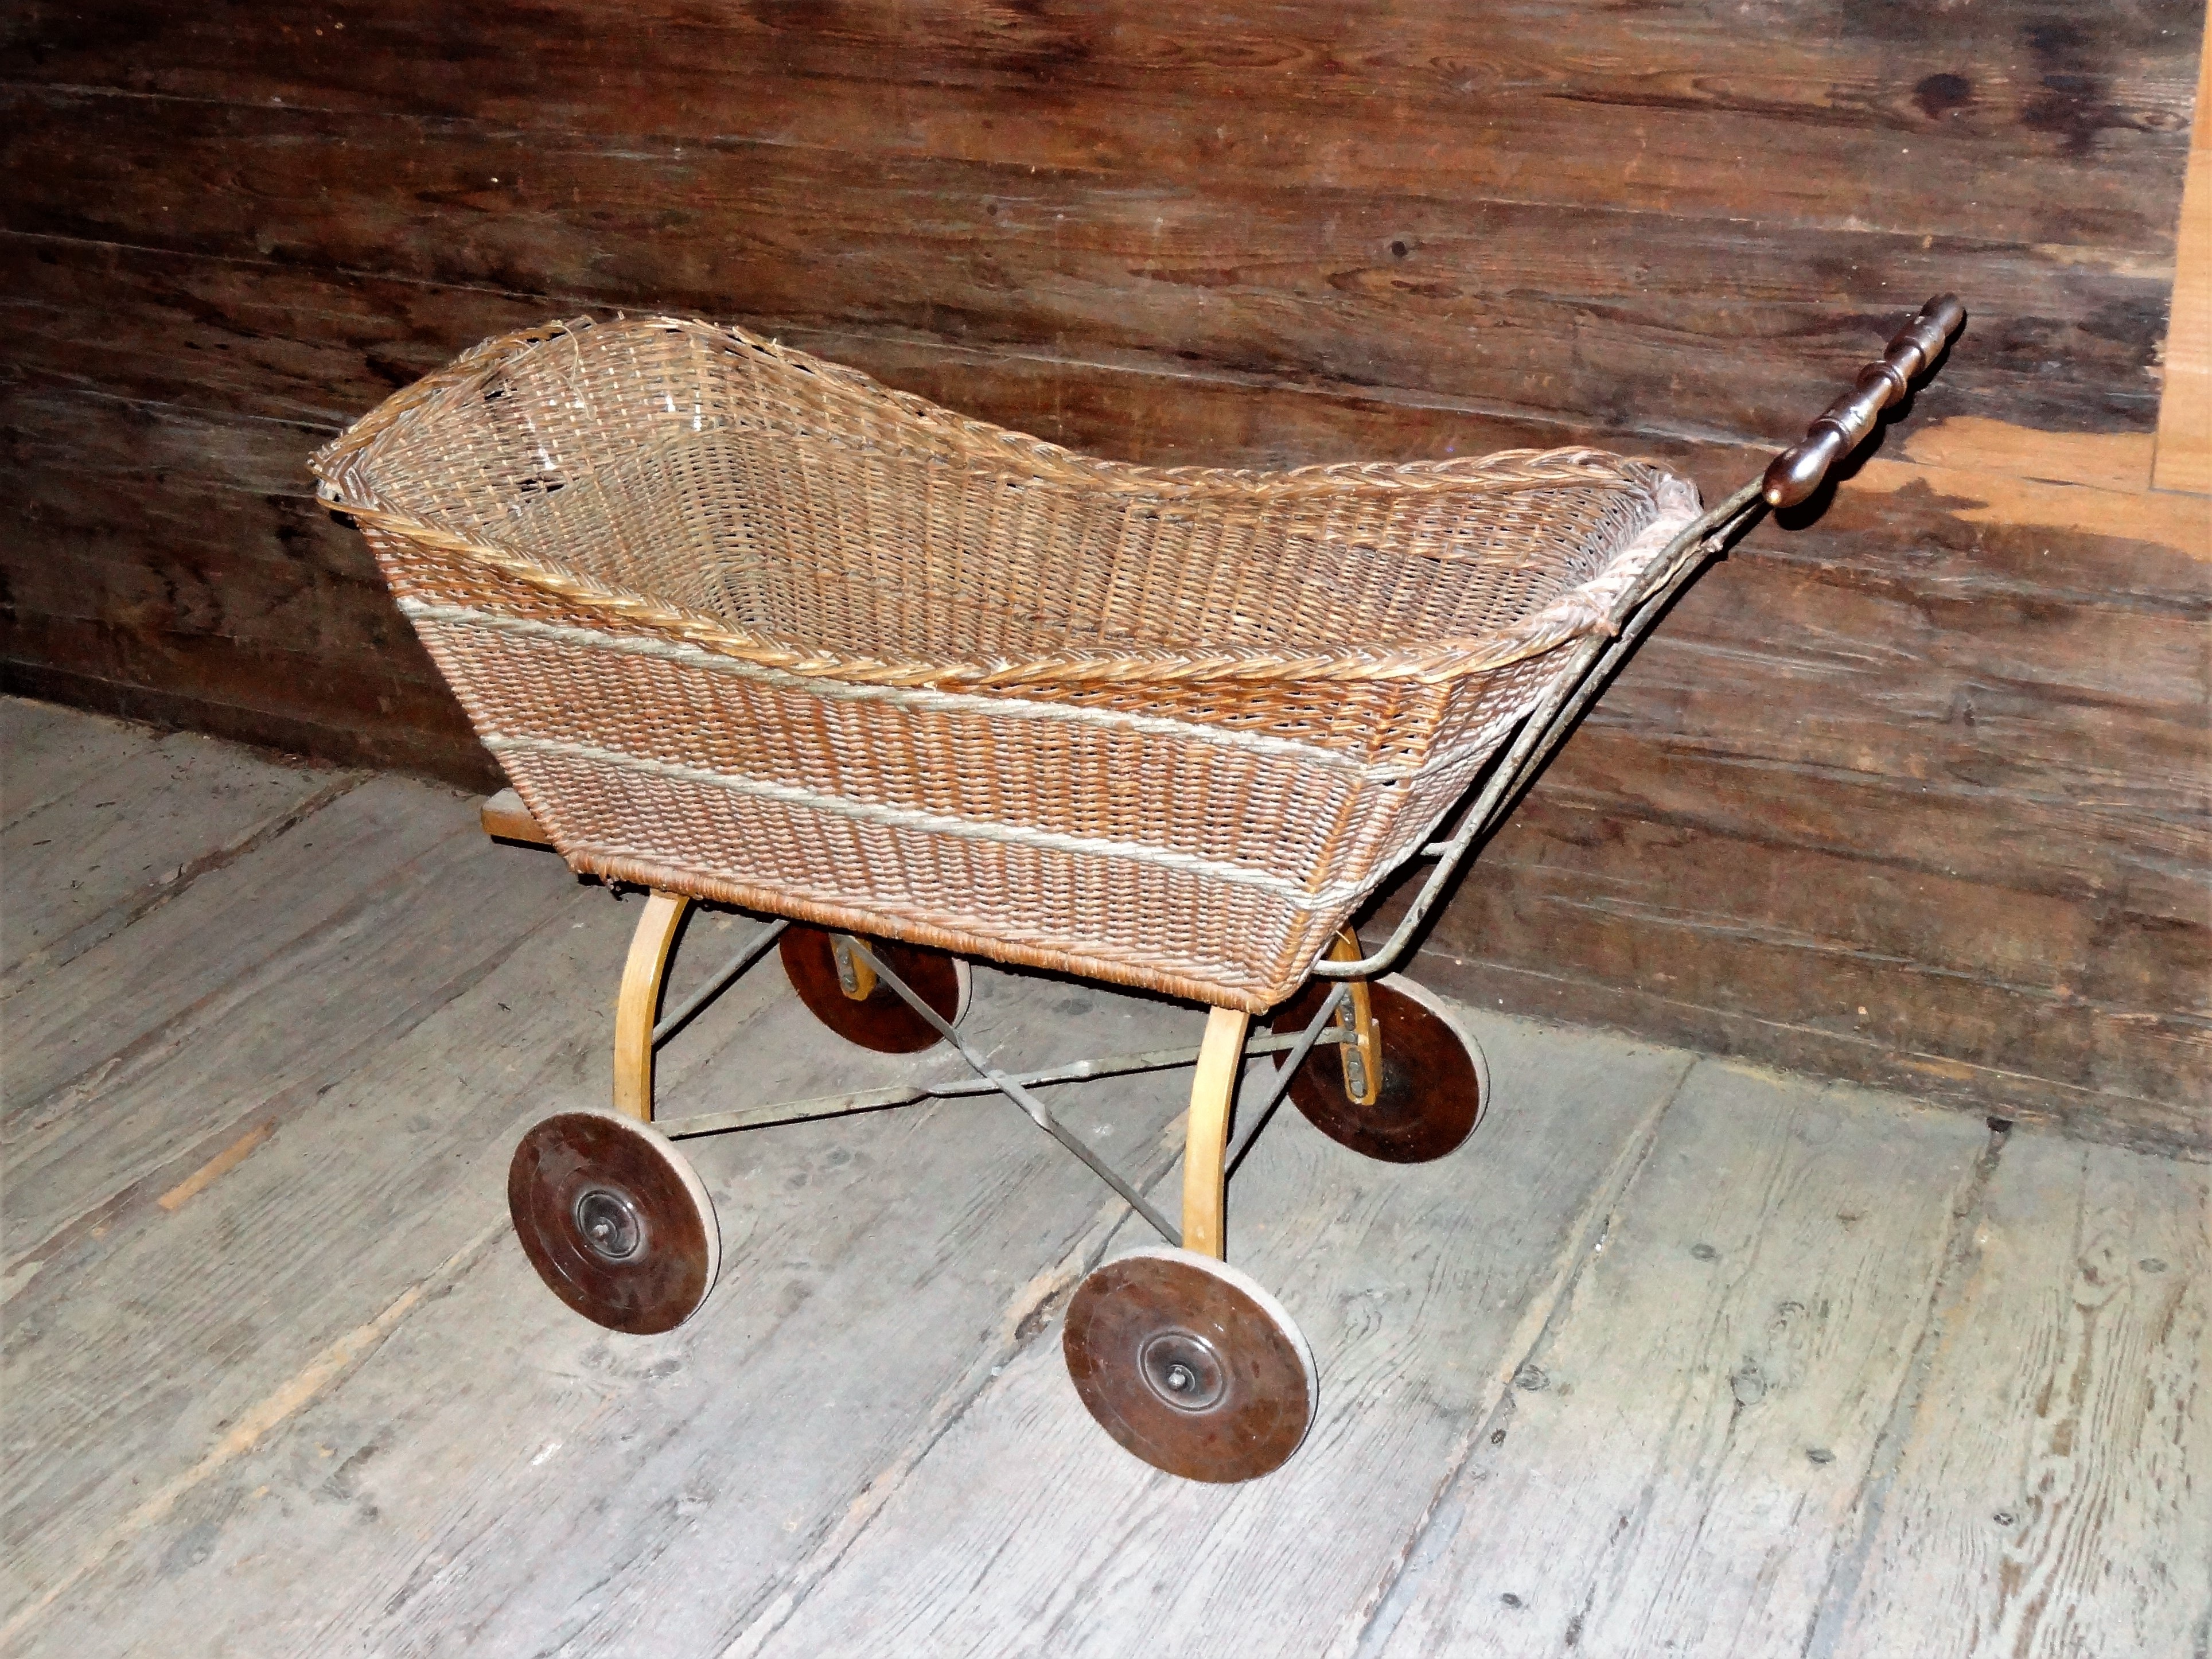
table, wood, antique, cart, vehicle, furniture, wicker basket, product, woven, wheelbarrow, natural material, baby carriage, rattan, doll prams, basket ware